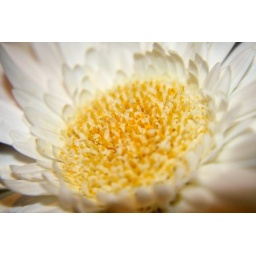
Was given a beautiful bouquet of flowers by work for all my hard work this quarter. Very sweet of them.